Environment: real
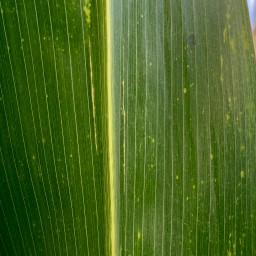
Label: lethal_necrosis